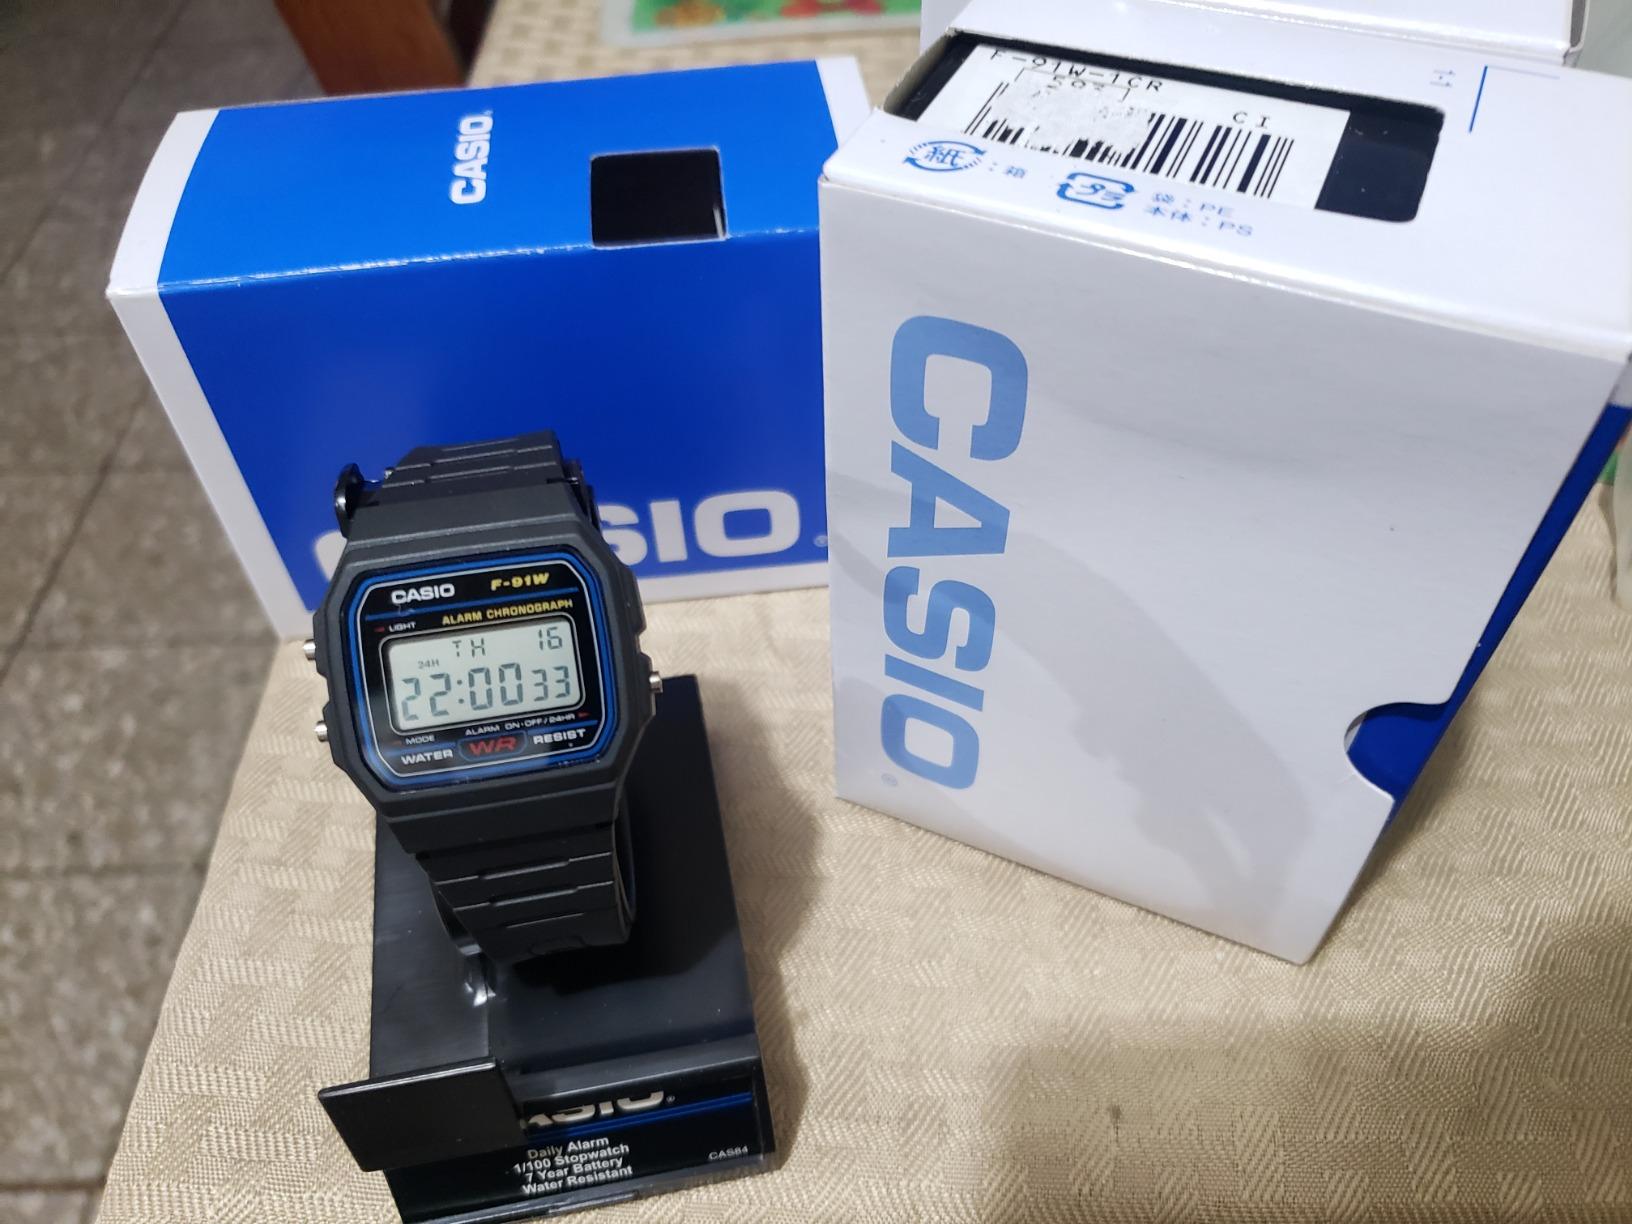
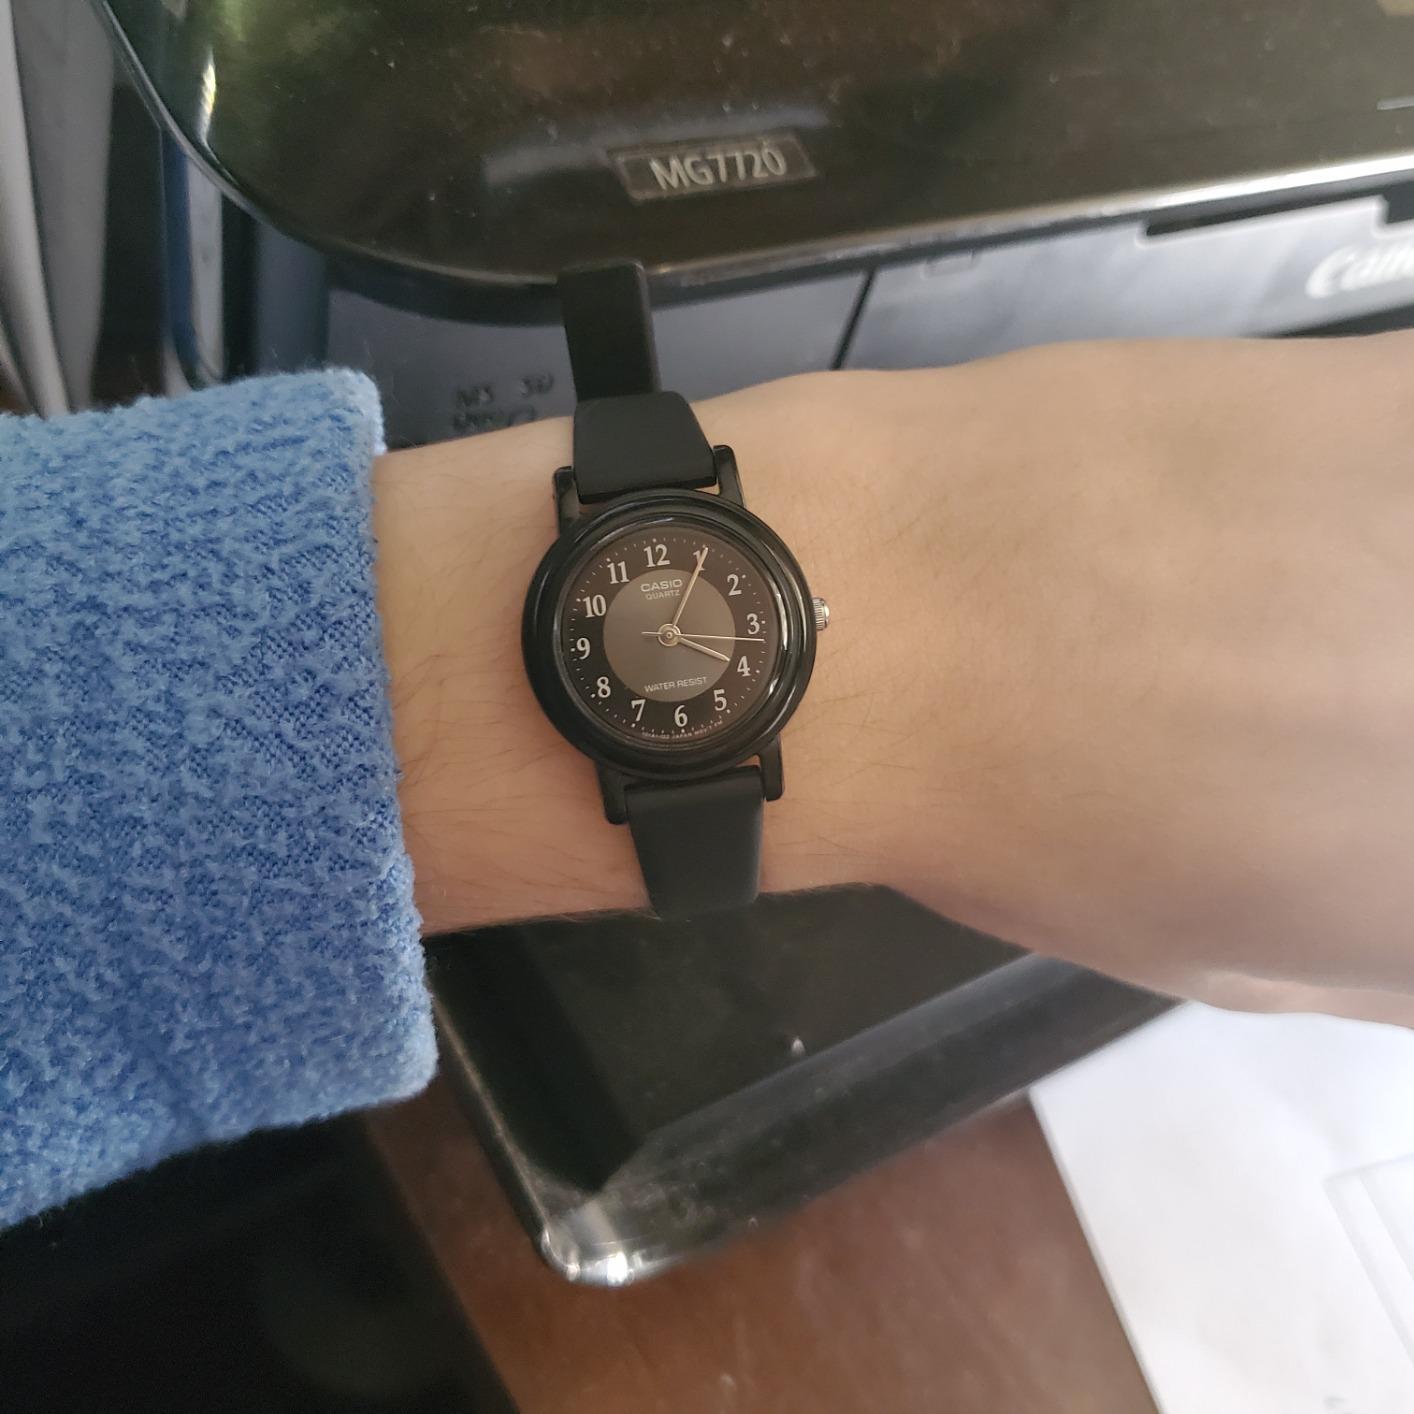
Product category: accessories_watch
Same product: no